Edgar Heap of Birds

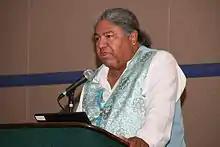
Heap of Birds at the 2009 Americans for the Arts convention

Edgar Heap of Birds (Cheyenne name: Hock E Aye Vi) is a multi-disciplinary artist. His art contributions include public art messages, large-scale drawings, "Neuf" series acrylic paintings, prints, and monumental porcelain enamel on steel outdoor sculpture.